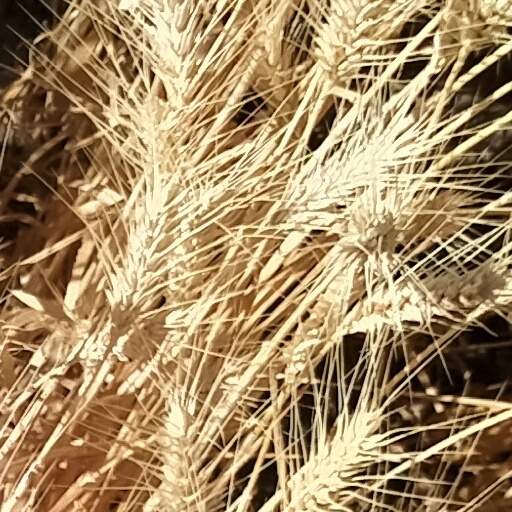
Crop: wheat